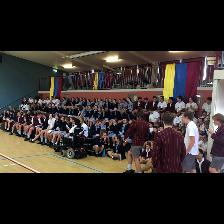
Label: Human